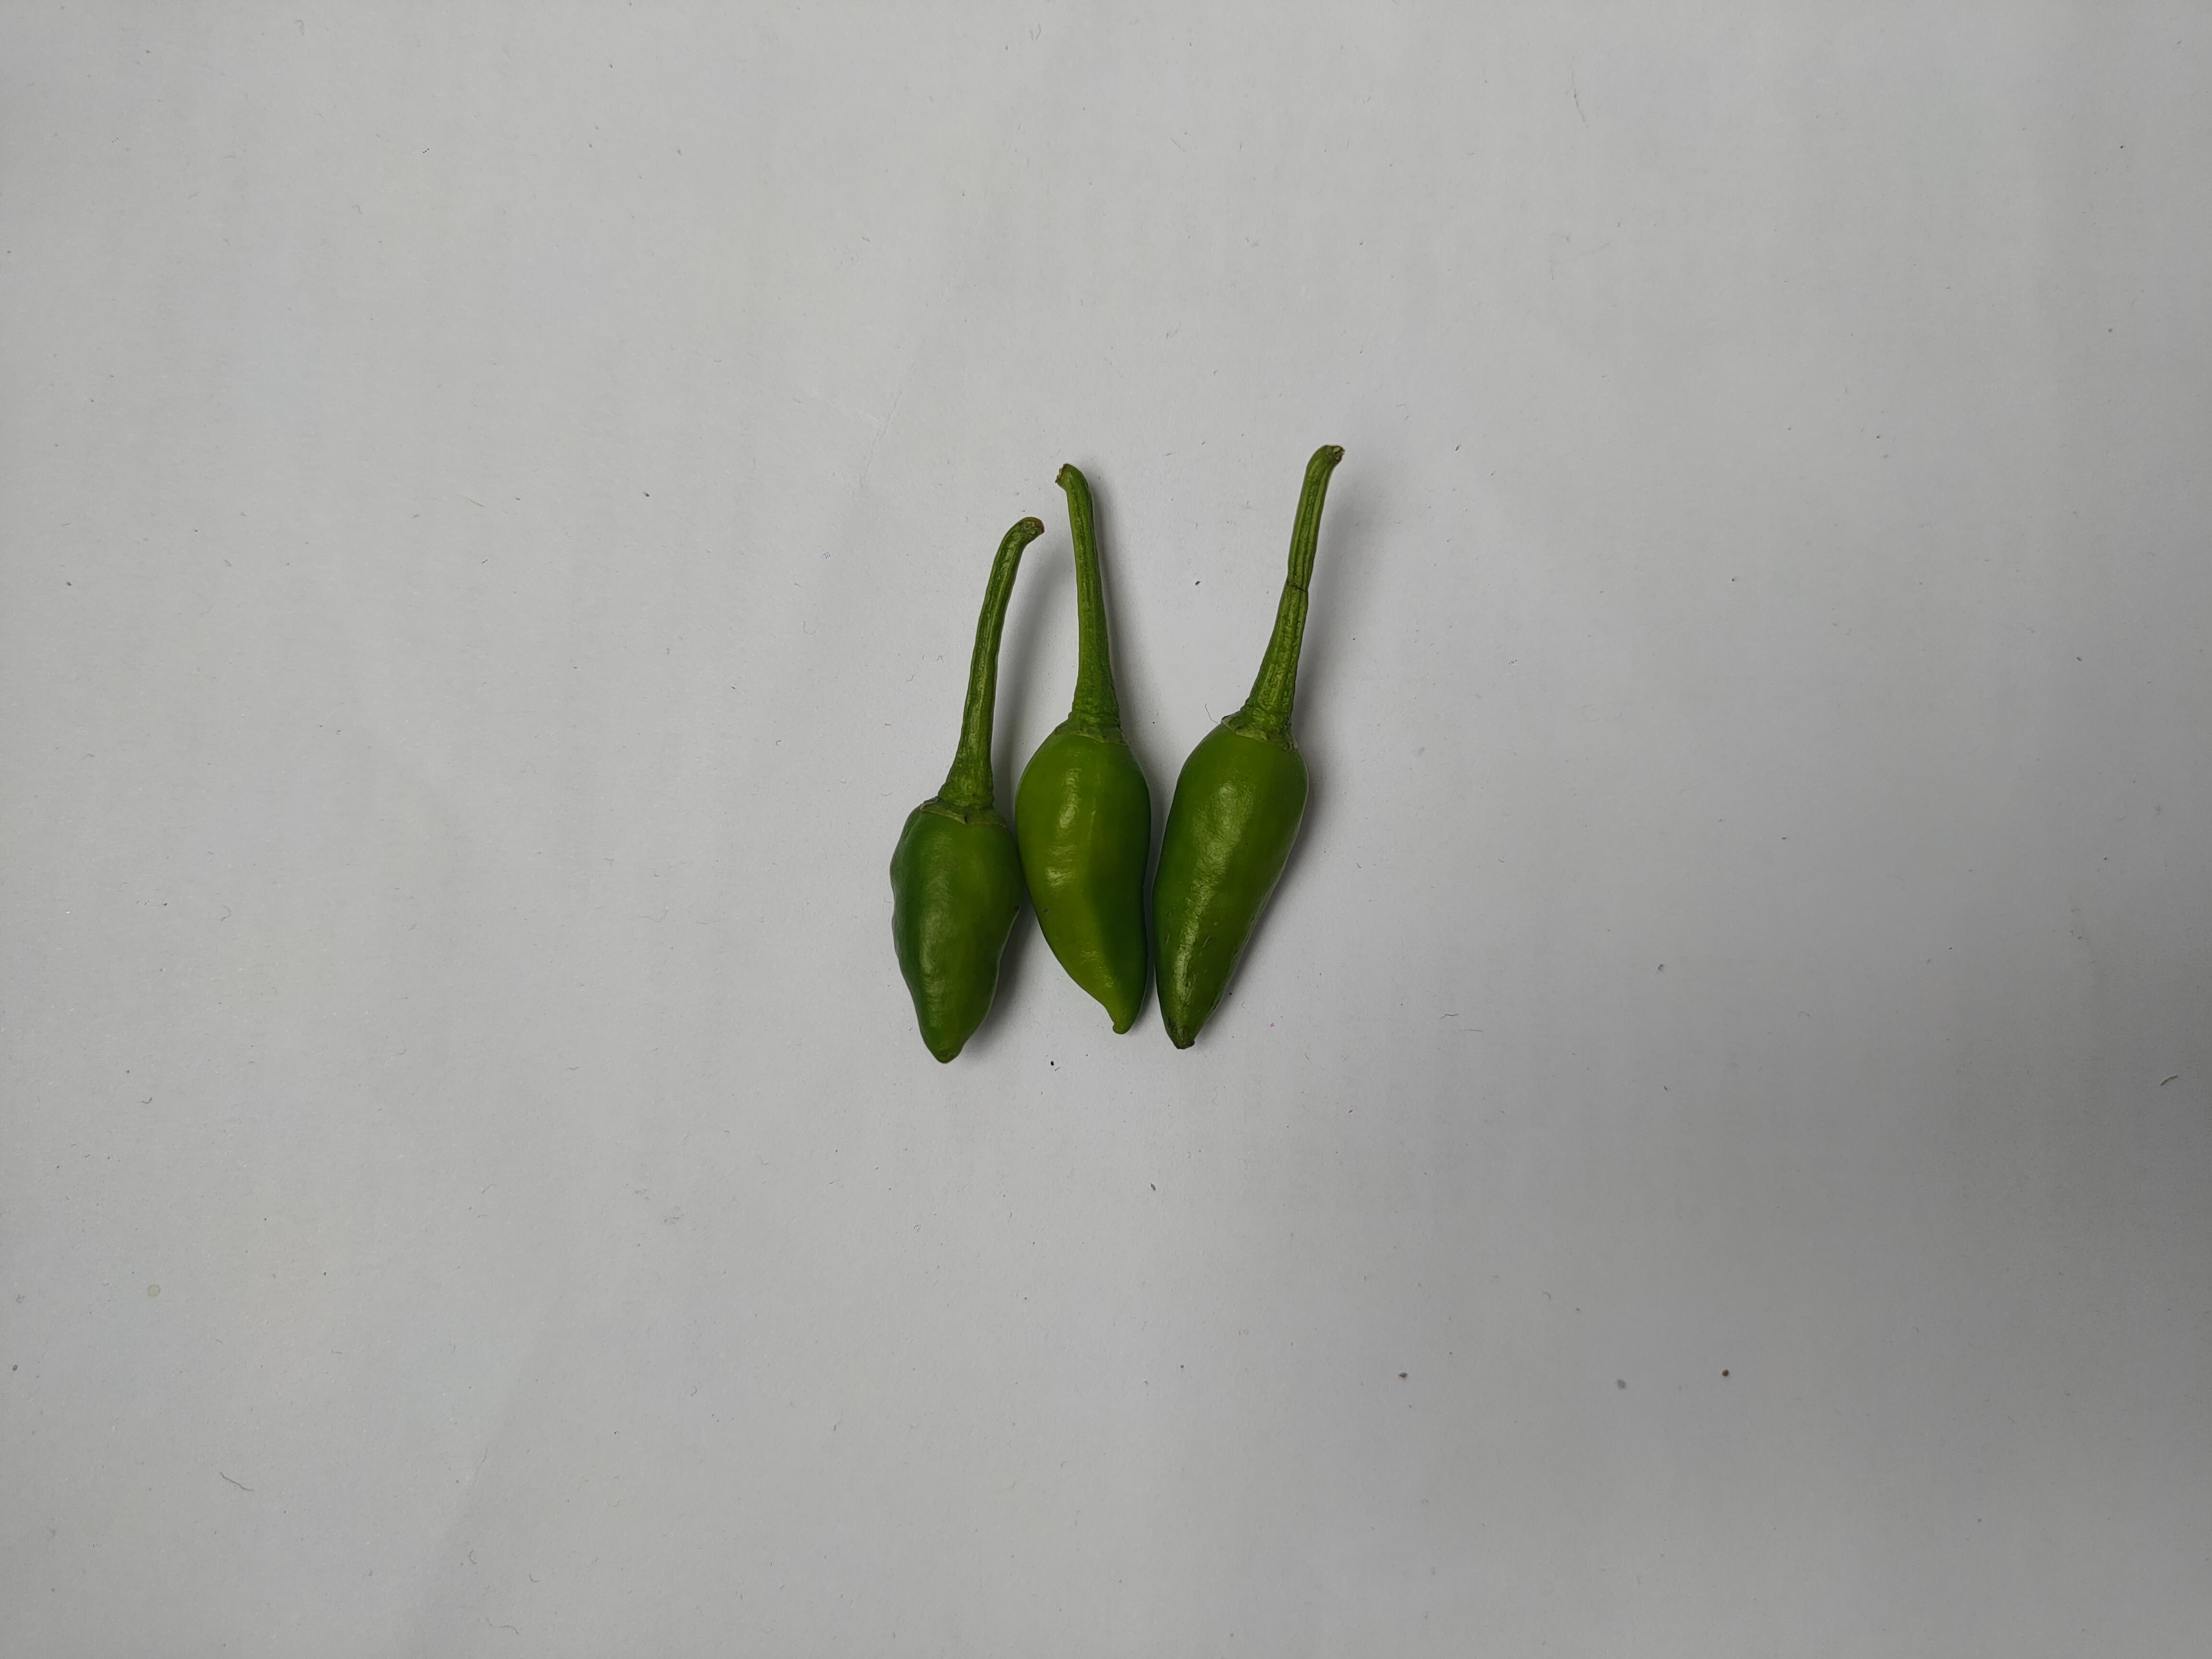
Label: Green Chili